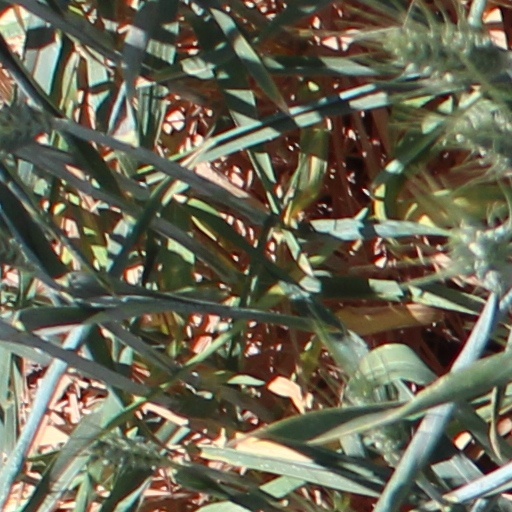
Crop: wheat